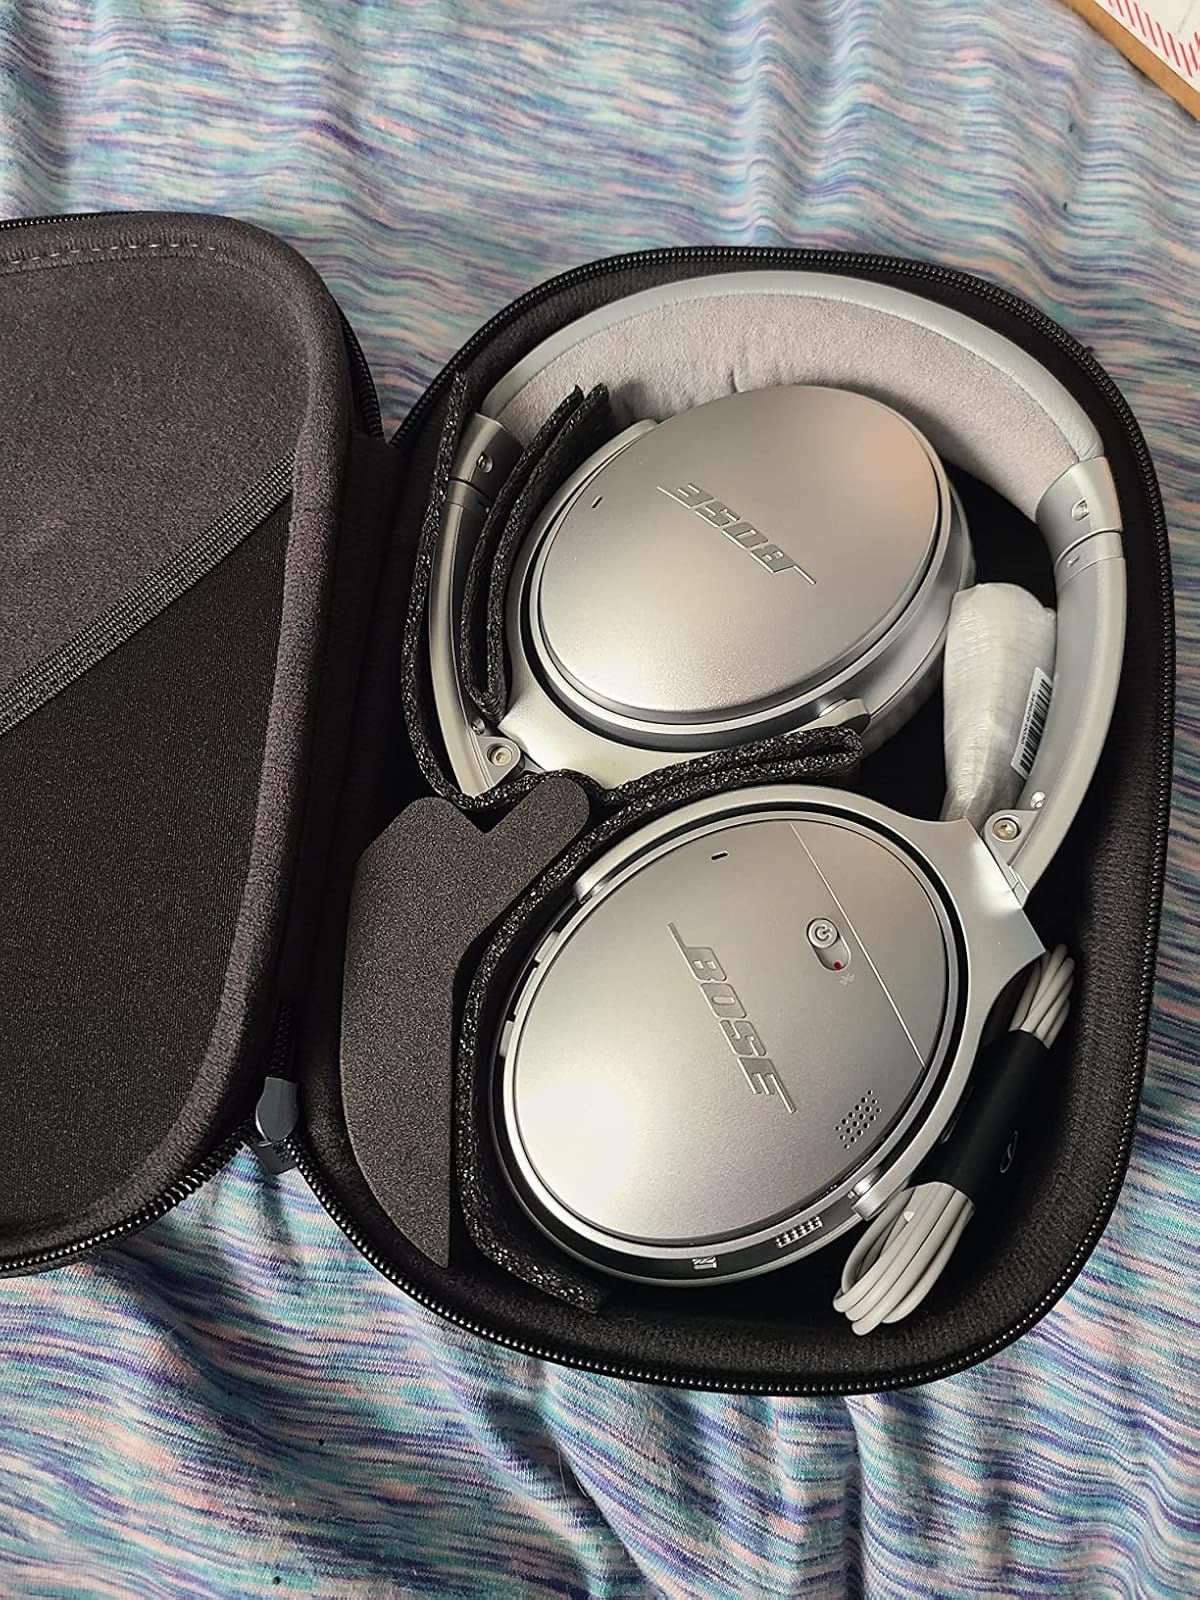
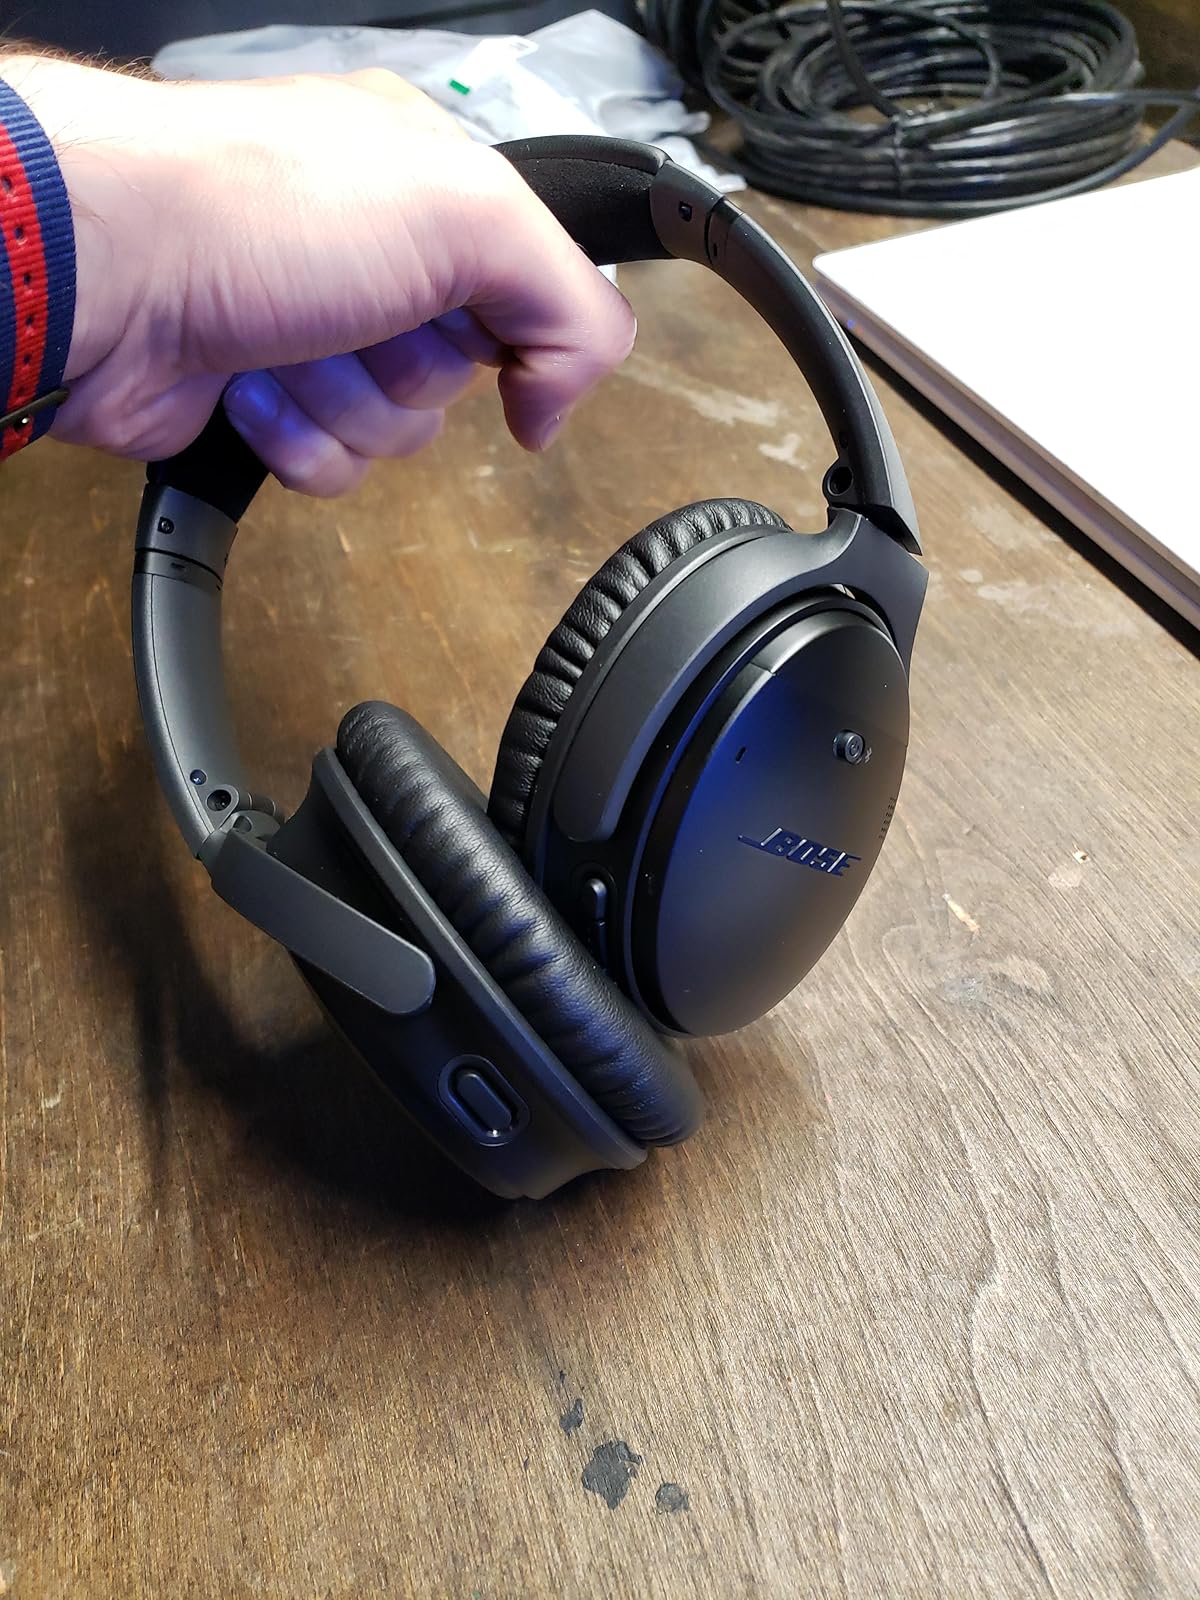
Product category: headphones
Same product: no